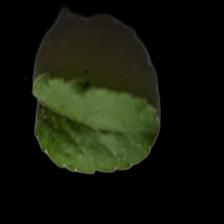
Plant: Tulsi